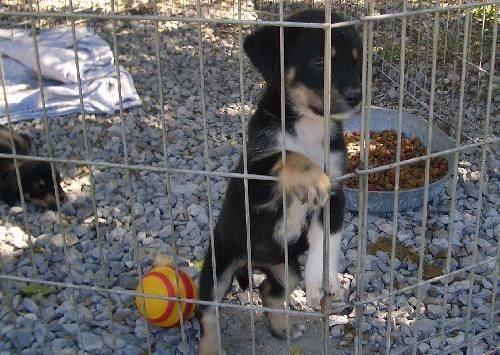
dog